Nugatti

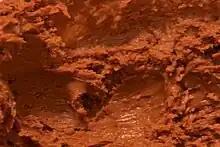
Nugatti (close-up)

Nugatti is a Norwegian brand of chocolate spread made from hazelnuts and nougat. It comes in ordinary or economy-sized plastic tubs, or the latest addition, a small red tube, similar to toothpaste tubes, and is produced by Stabburet.